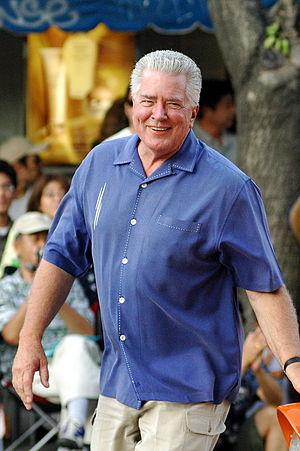
Huell Burnley Howser est un acteur américain.